Detroit and Mackinac Railway

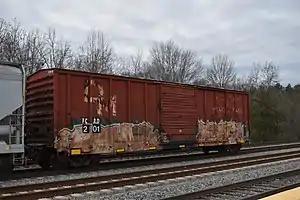
Former Detroit and Mackinac Railway boxcar on a CSX freight train in Fredericksburg, Virginia in 2021

The Detroit, Bay City & Alpena Railroad, was a narrow gauge short line operated from Bay City northward to the Lake Huron port of Alpena. The line was converted to in 1886 and was reorganized into the Detroit and Mackinac (D&M) on December 17, 1894. During the late 1890s and the first decade of the Twentieth Century, the timber resources of northeastern Michigan were fully utilized and the D&M expanded its trackage northward from Alpena to Cheboygan. The Bay City-Cheboygan main line prospered, and a stone passenger depot was constructed in Harrisville.